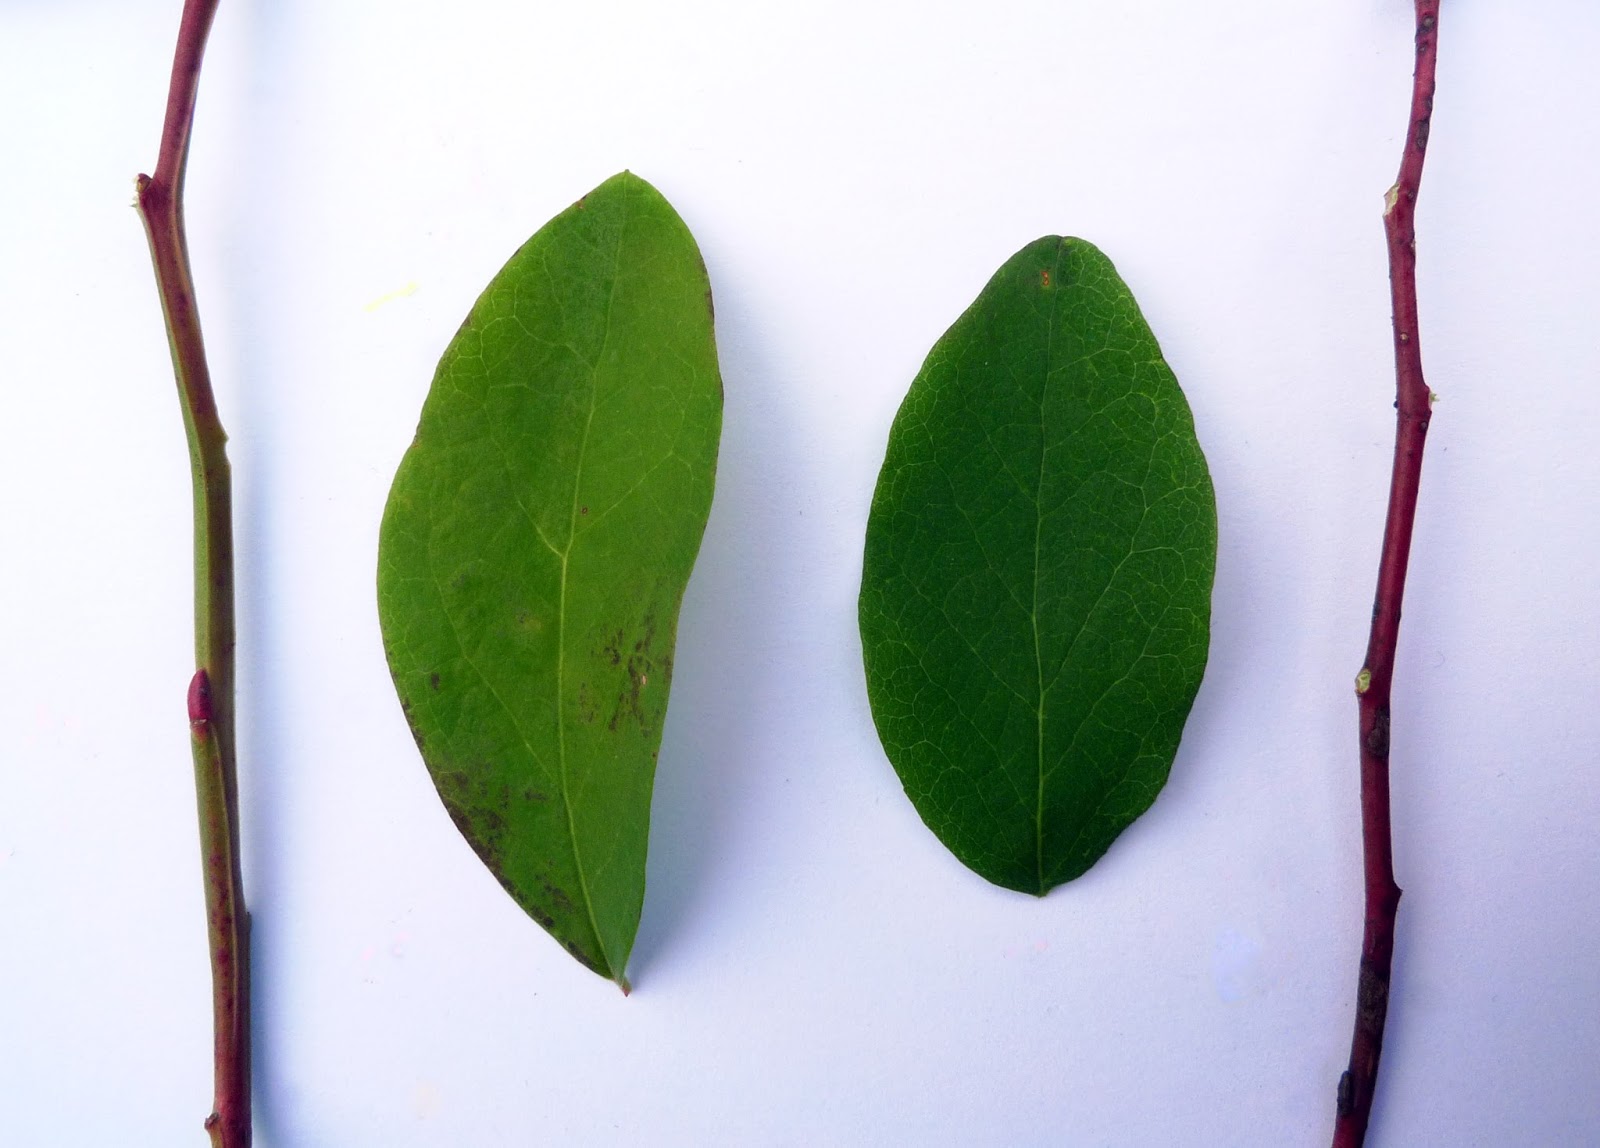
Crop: tomato
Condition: septoria_spot